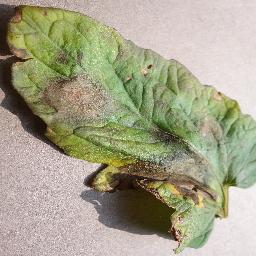
Label: Tomato___Late_blight